Hakeem Olajuwon

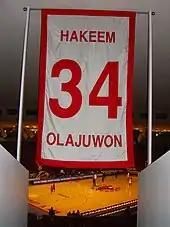
One of only five numbers retired by the University of Houston men's basketball team, Olajuwon's No. 34 hangs in Fertitta Center.

After redshirting his freshman year in 1980–81 because he could not yet get clearance from the NCAA to play, Olajuwon came mostly off the bench and served as the Cougars' sixth man as a redshirt freshman in 1981–82, averaging 8.3 points, 6.2 rebounds and 2.5 blocks, shooting 60% from the field in 18 minutes per game as Houston was eliminated in the Final Four by the eventual NCAA champion, North Carolina. Olajuwon sought advice from the coaching staff about how to increase his playing time, and they advised him to work out with local Houston resident and multiple NBA MVP winner, Moses Malone. Malone, who was then a center on the NBA's Houston Rockets, played games every off-season with several NBA players at the Fonde Recreation Center. Olajuwon joined the workouts and went head to head with Malone in several games throughout the summer. Olajuwon credited this experience with rapidly improving his game: "The way Moses helped me is by being out there playing and allowing me to go against that level of competition. He was the best center in the NBA at the time, so I was trying to improve my game against the best."